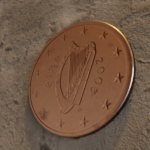
Coin value: 5cents
Country: ie
Edition: standard